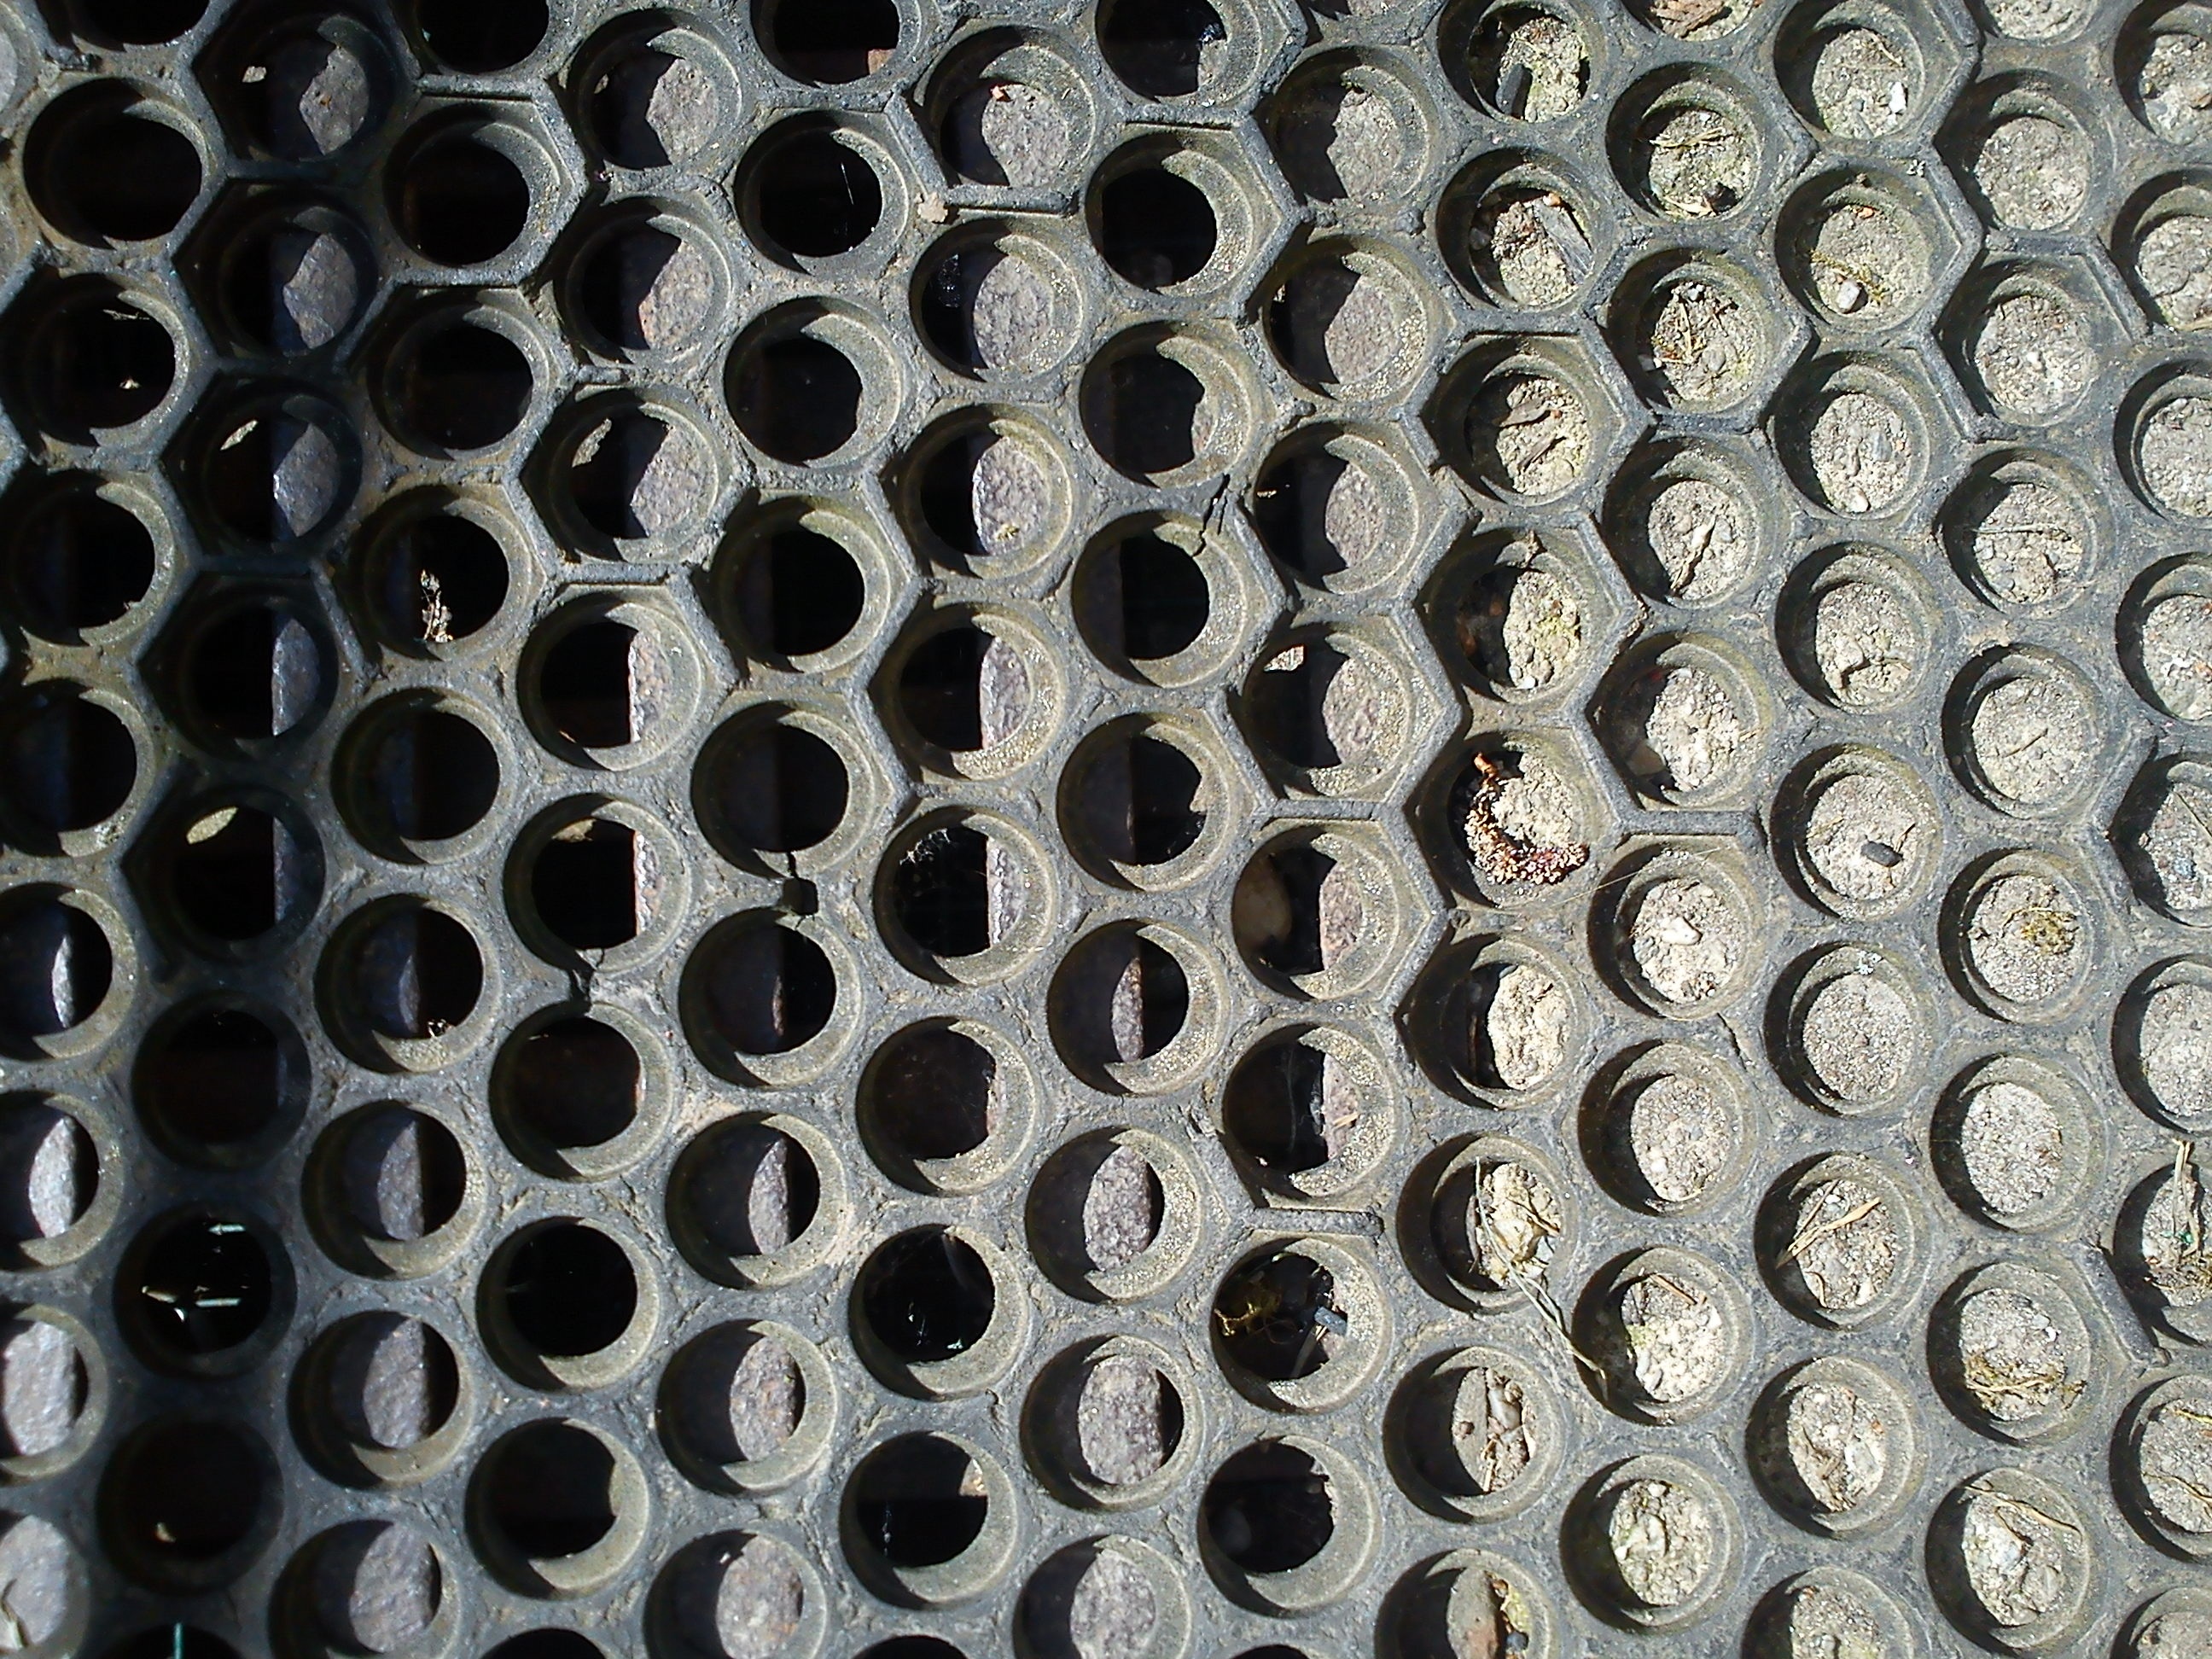
pattern, geometric, metal, shadow, material, circle, background, mesh, course, hexagons, combs, hexagonal, floor mat